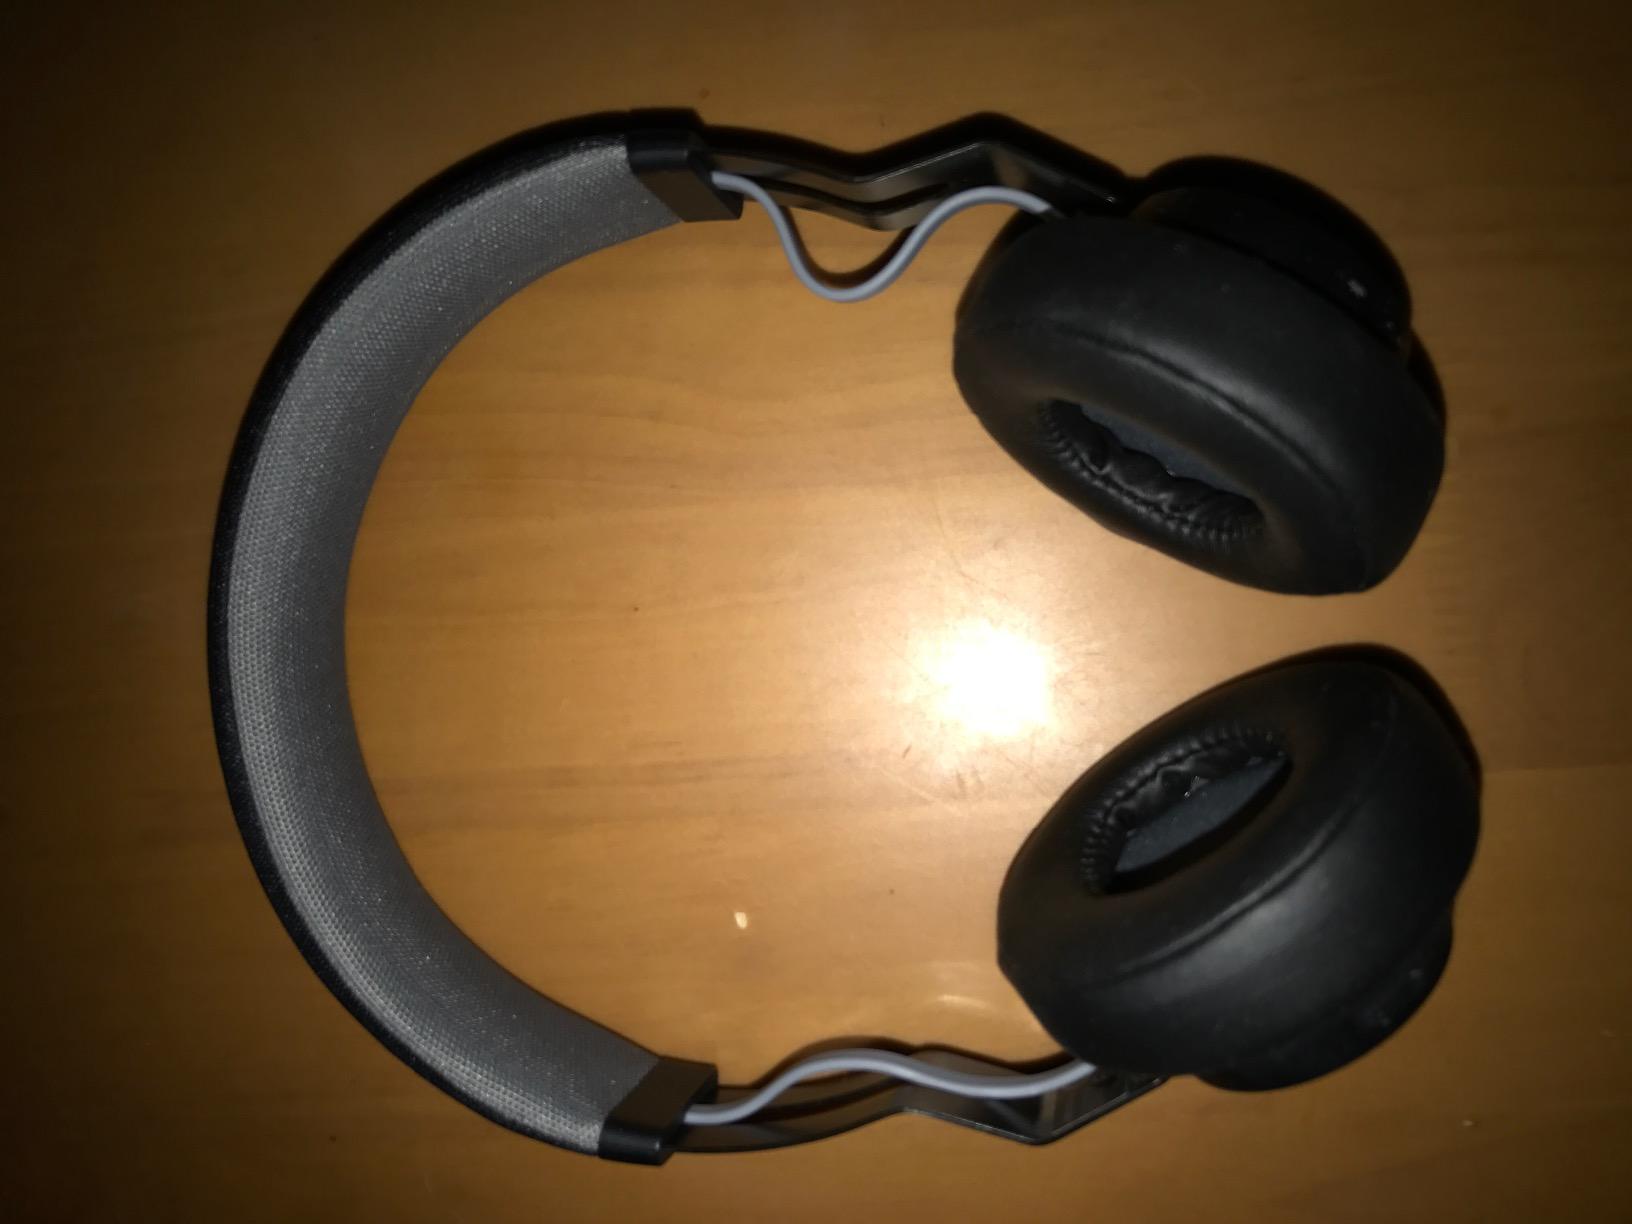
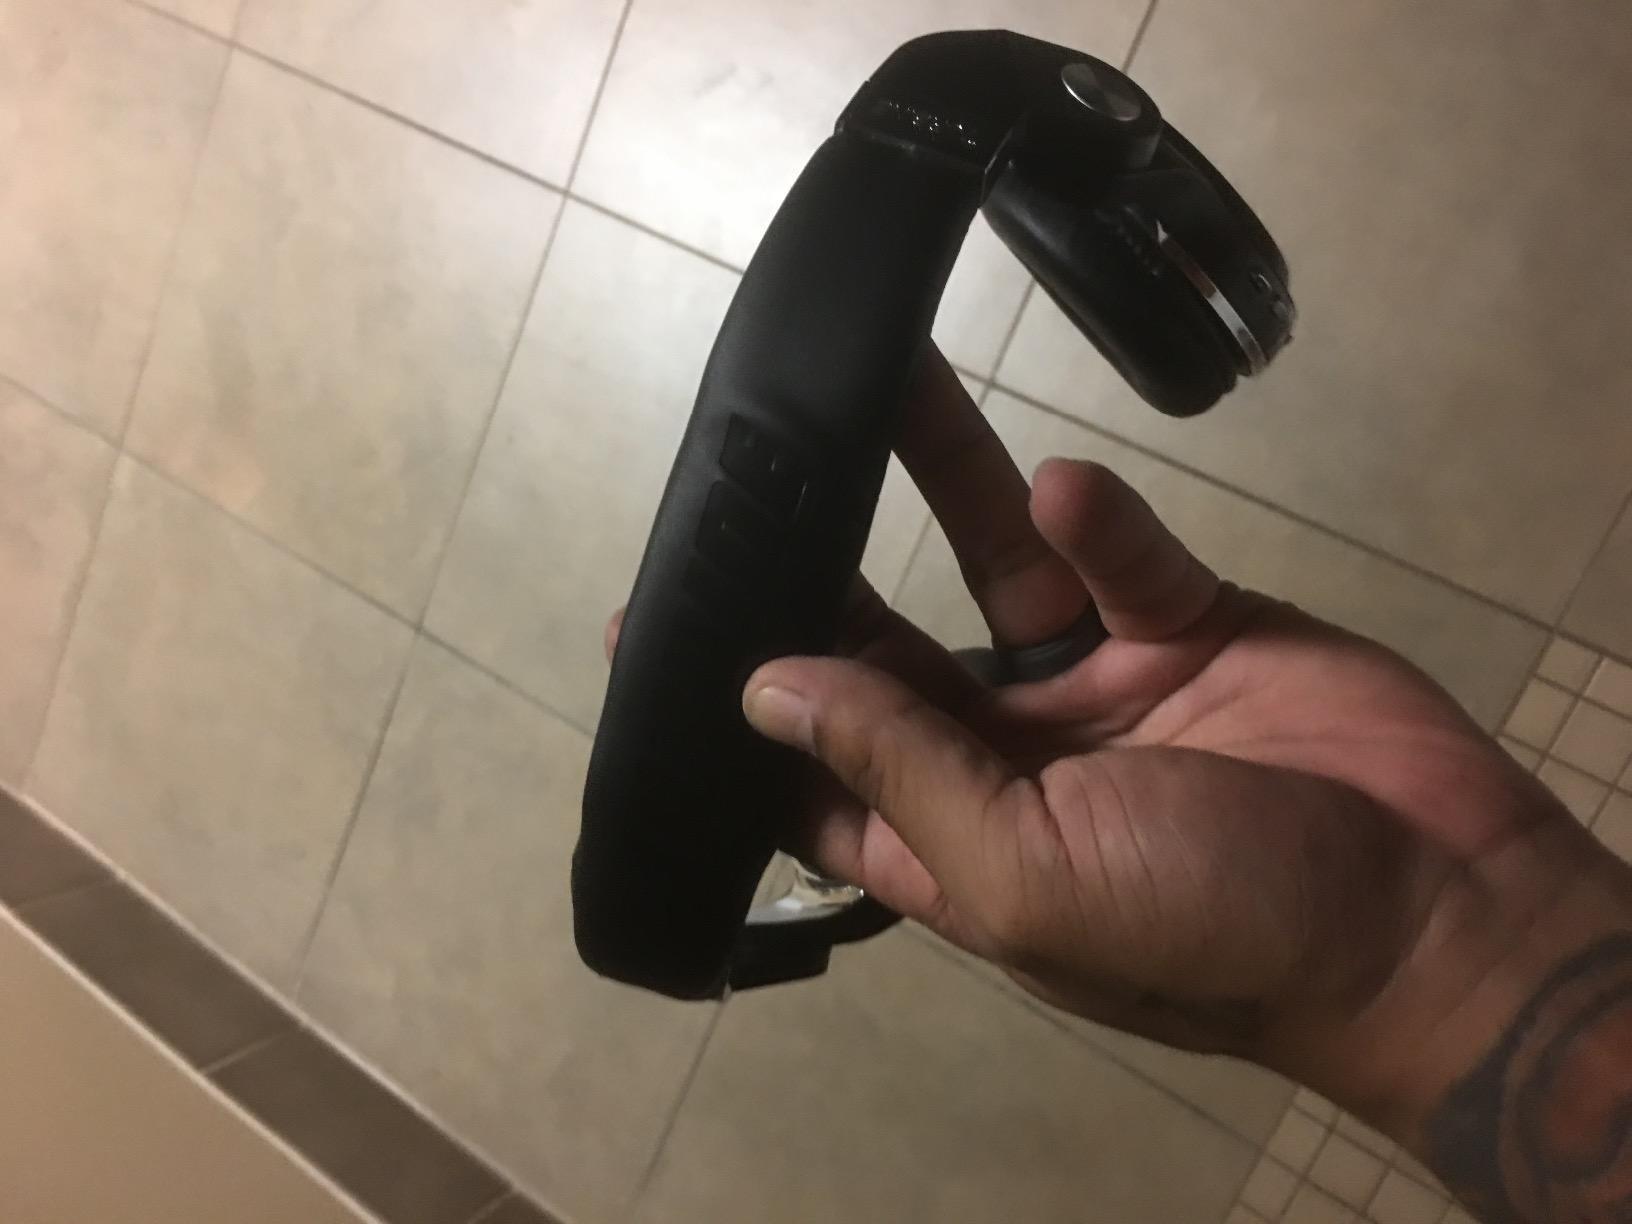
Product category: headphones
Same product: no